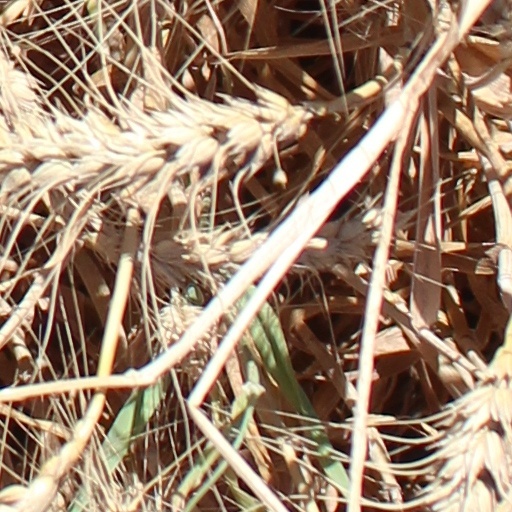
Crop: wheat